Jessika Gedin

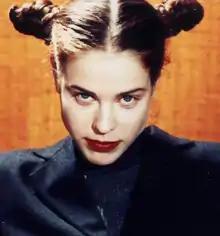
Gedin in 2007

Gedin was born in Härnösand, Sweden. She founded the publishing company Koala Press and Tivoli publishing together with her sister Eva Gedin. She has worked as a literary translator and has been in the jury for the August Prize.